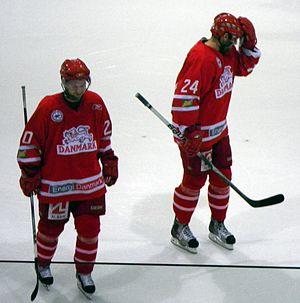
Kim Lykkeskov, Alexander Sundberg, joueurs de hockey sur glace avec l'équipe du Danemark. Match amical contre la France à Grenoble.
Alexander Sundberg est un joueur professionnel de hockey sur glace danois. Il évolue au poste d'attaquant.
Kim Lykkeskov est un joueur professionnel de hockey sur glace danois. Il évolue au poste d'attaquant.